The King's Grave

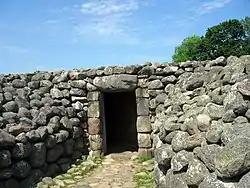
Reconstructed entrance to the tomb

The site was used as a quarry for construction materials until 1748, when two farmers discovered a tomb, with a north–south orientation, constructed with ten slabs of stone. Still, the quarrying continued and some of the stones disappeared. In 1756 the site was analyzed by antiquarian and archaeologist Nils Wessman (1712–1763). Wessman had undertaken extensive trips to Scania in the 1740s and 1750s for archaeological investigations.